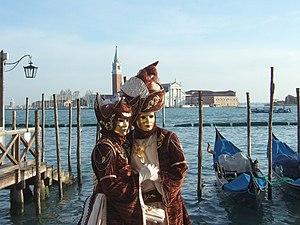
Les fêtes et jours fériés en Italie sont principalement liés aux fêtes religieuses. La loi nᵒ 121 ratifiée le 25 mars 1985, en application de l'accord concordataire signé à Rome le 18 février 1984 entre la République italienne et le Saint-Siège, fixe comme jours chômés en Italie : tous les dimanches, le 1ᵉʳ janvier Maria Santissima Madre di Dio, le 6 janvier, Epifania del Signore, le 15 août, Assunzione della Beata Vergine Maria, le 1ᵉʳ novembre, tutti i Santi, le 8 décembre, Immacolata Concezione della Beata Vergine Maria, le 25 décembre, Natale del Signore et le 29 juin, SS. Pietro e Paolo, pour la commune de Rome.